Dresden

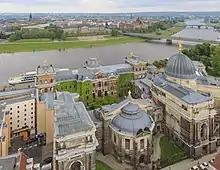
Dresden Academy of Fine Arts

Dresden hosts the "Staatliche Kunstsammlungen Dresden" (Dresden State Art Collections) which, according to the institution's own statements, place it among the most important museums presently in existence. The art collections consist of twelve museums, including the "Gemäldegalerie Alte Meister" (Old Masters Gallery) and the "Grünes Gewölbe" (Green Vault) and the "Japanese Palace" (Japanisches Palais). Also known are "Galerie Neue Meister" (New Masters Gallery), "Rüstkammer" (Armoury) with the Turkish Chamber, and the "Museum für Völkerkunde Dresden" (Museum of Ethnology).